Hard To Kill (2021)

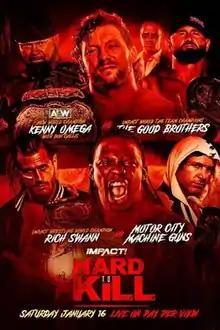
Promotional poster featuring various Impact wrestlers

The 2021 Hard To Kill was a professional wrestling pay-per-view (PPV) event produced by Impact Wrestling. It took place on January 16, 2021, at the Skyway Studios in Nashville, Tennessee. It is the second event under the Hard To Kill chronology.